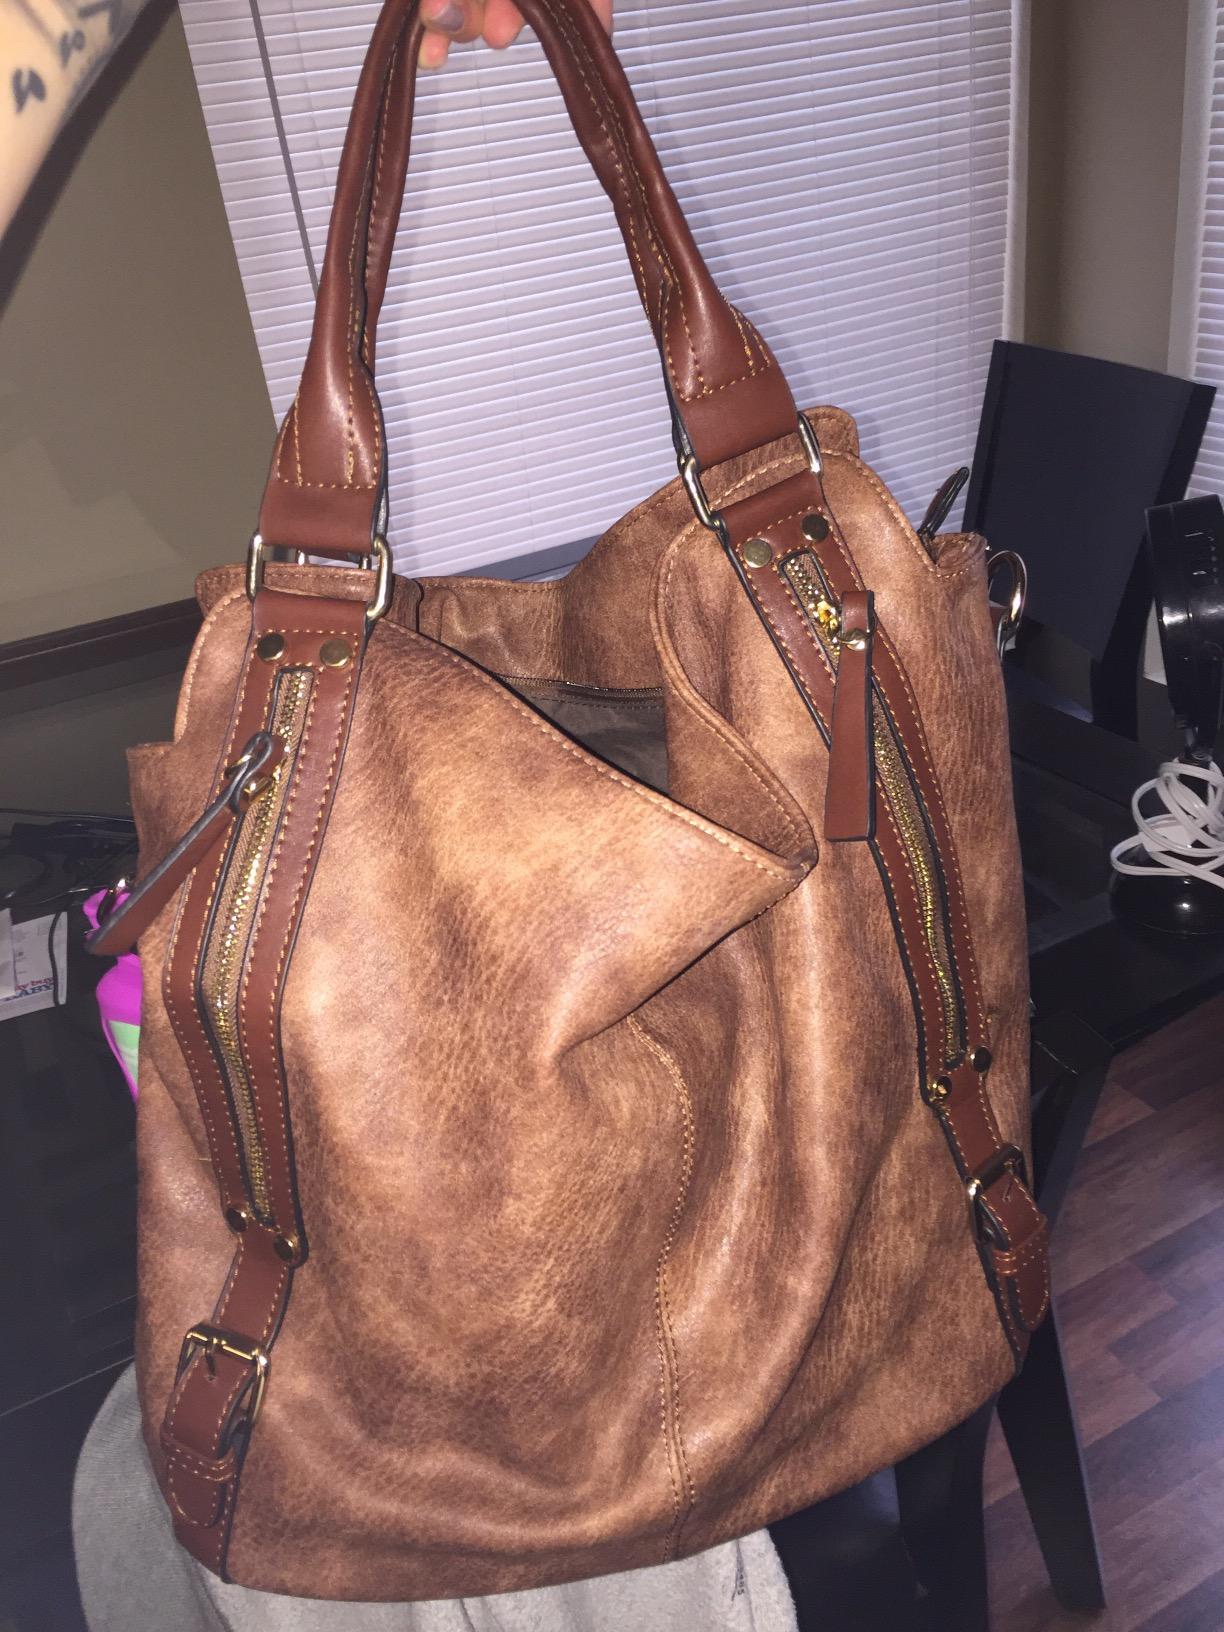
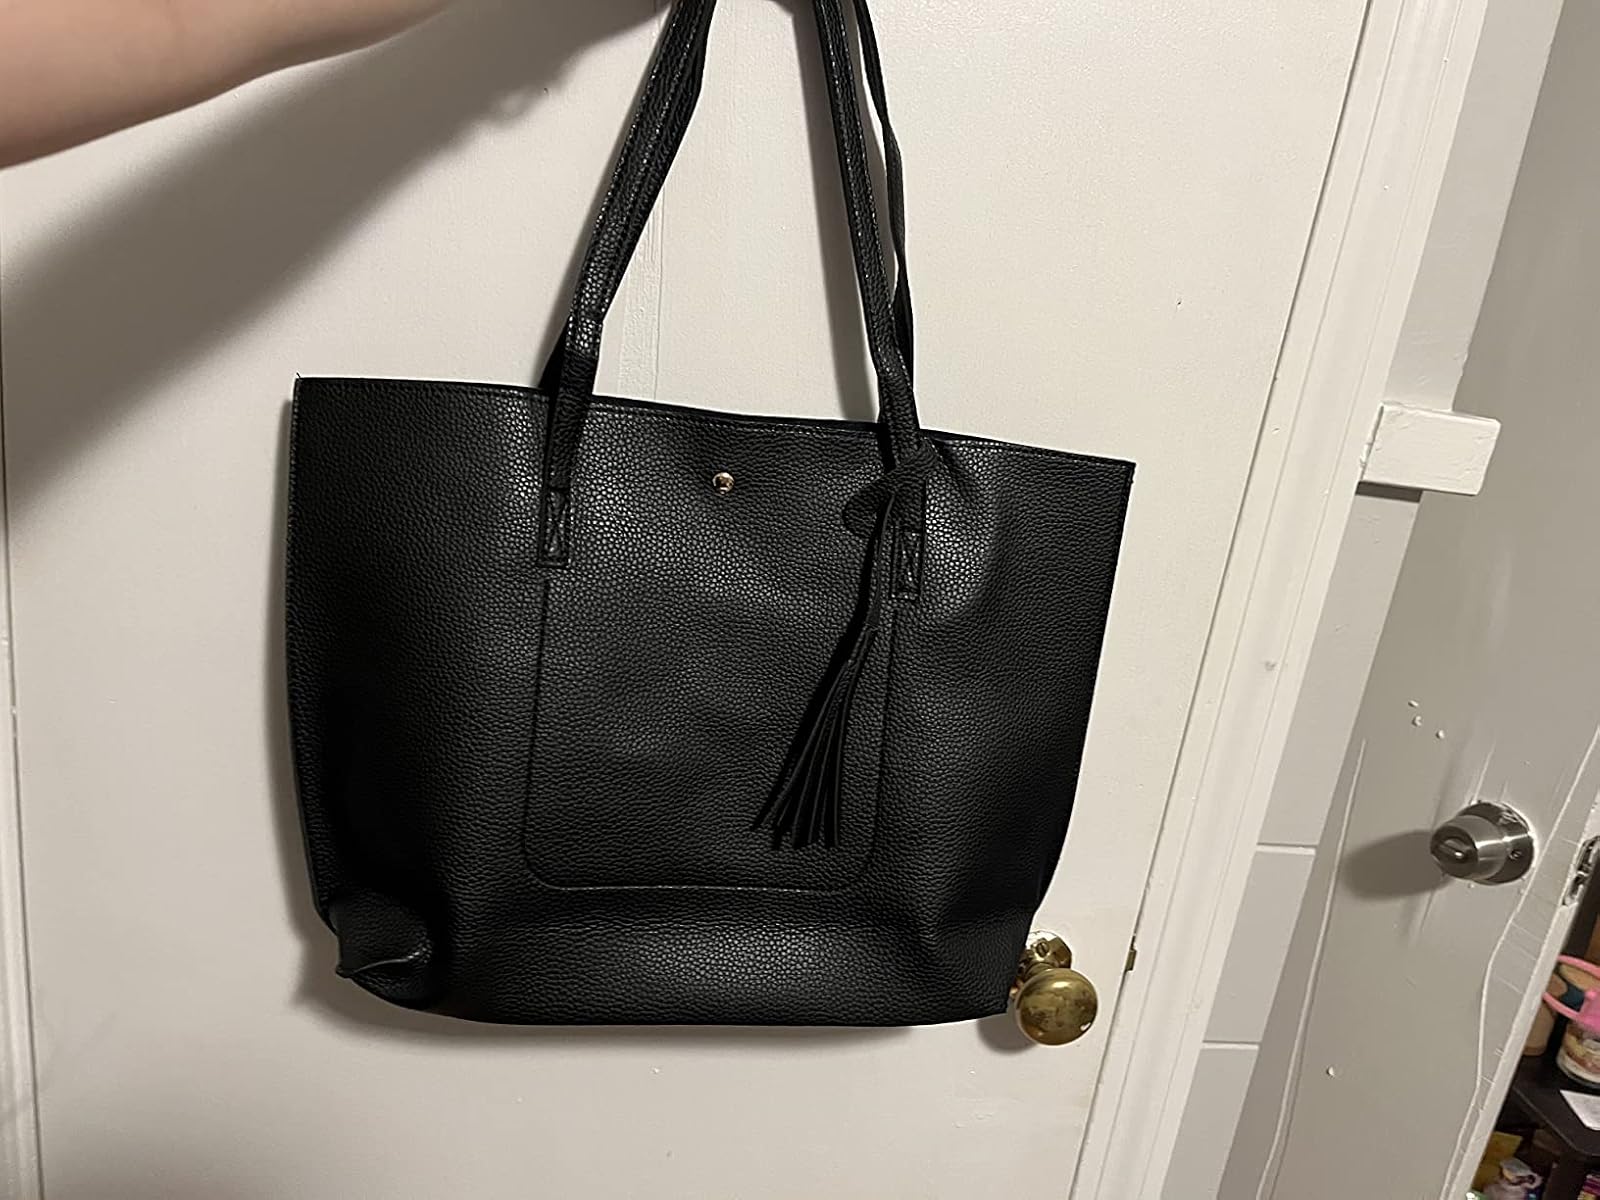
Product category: accessories_handbag
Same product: no